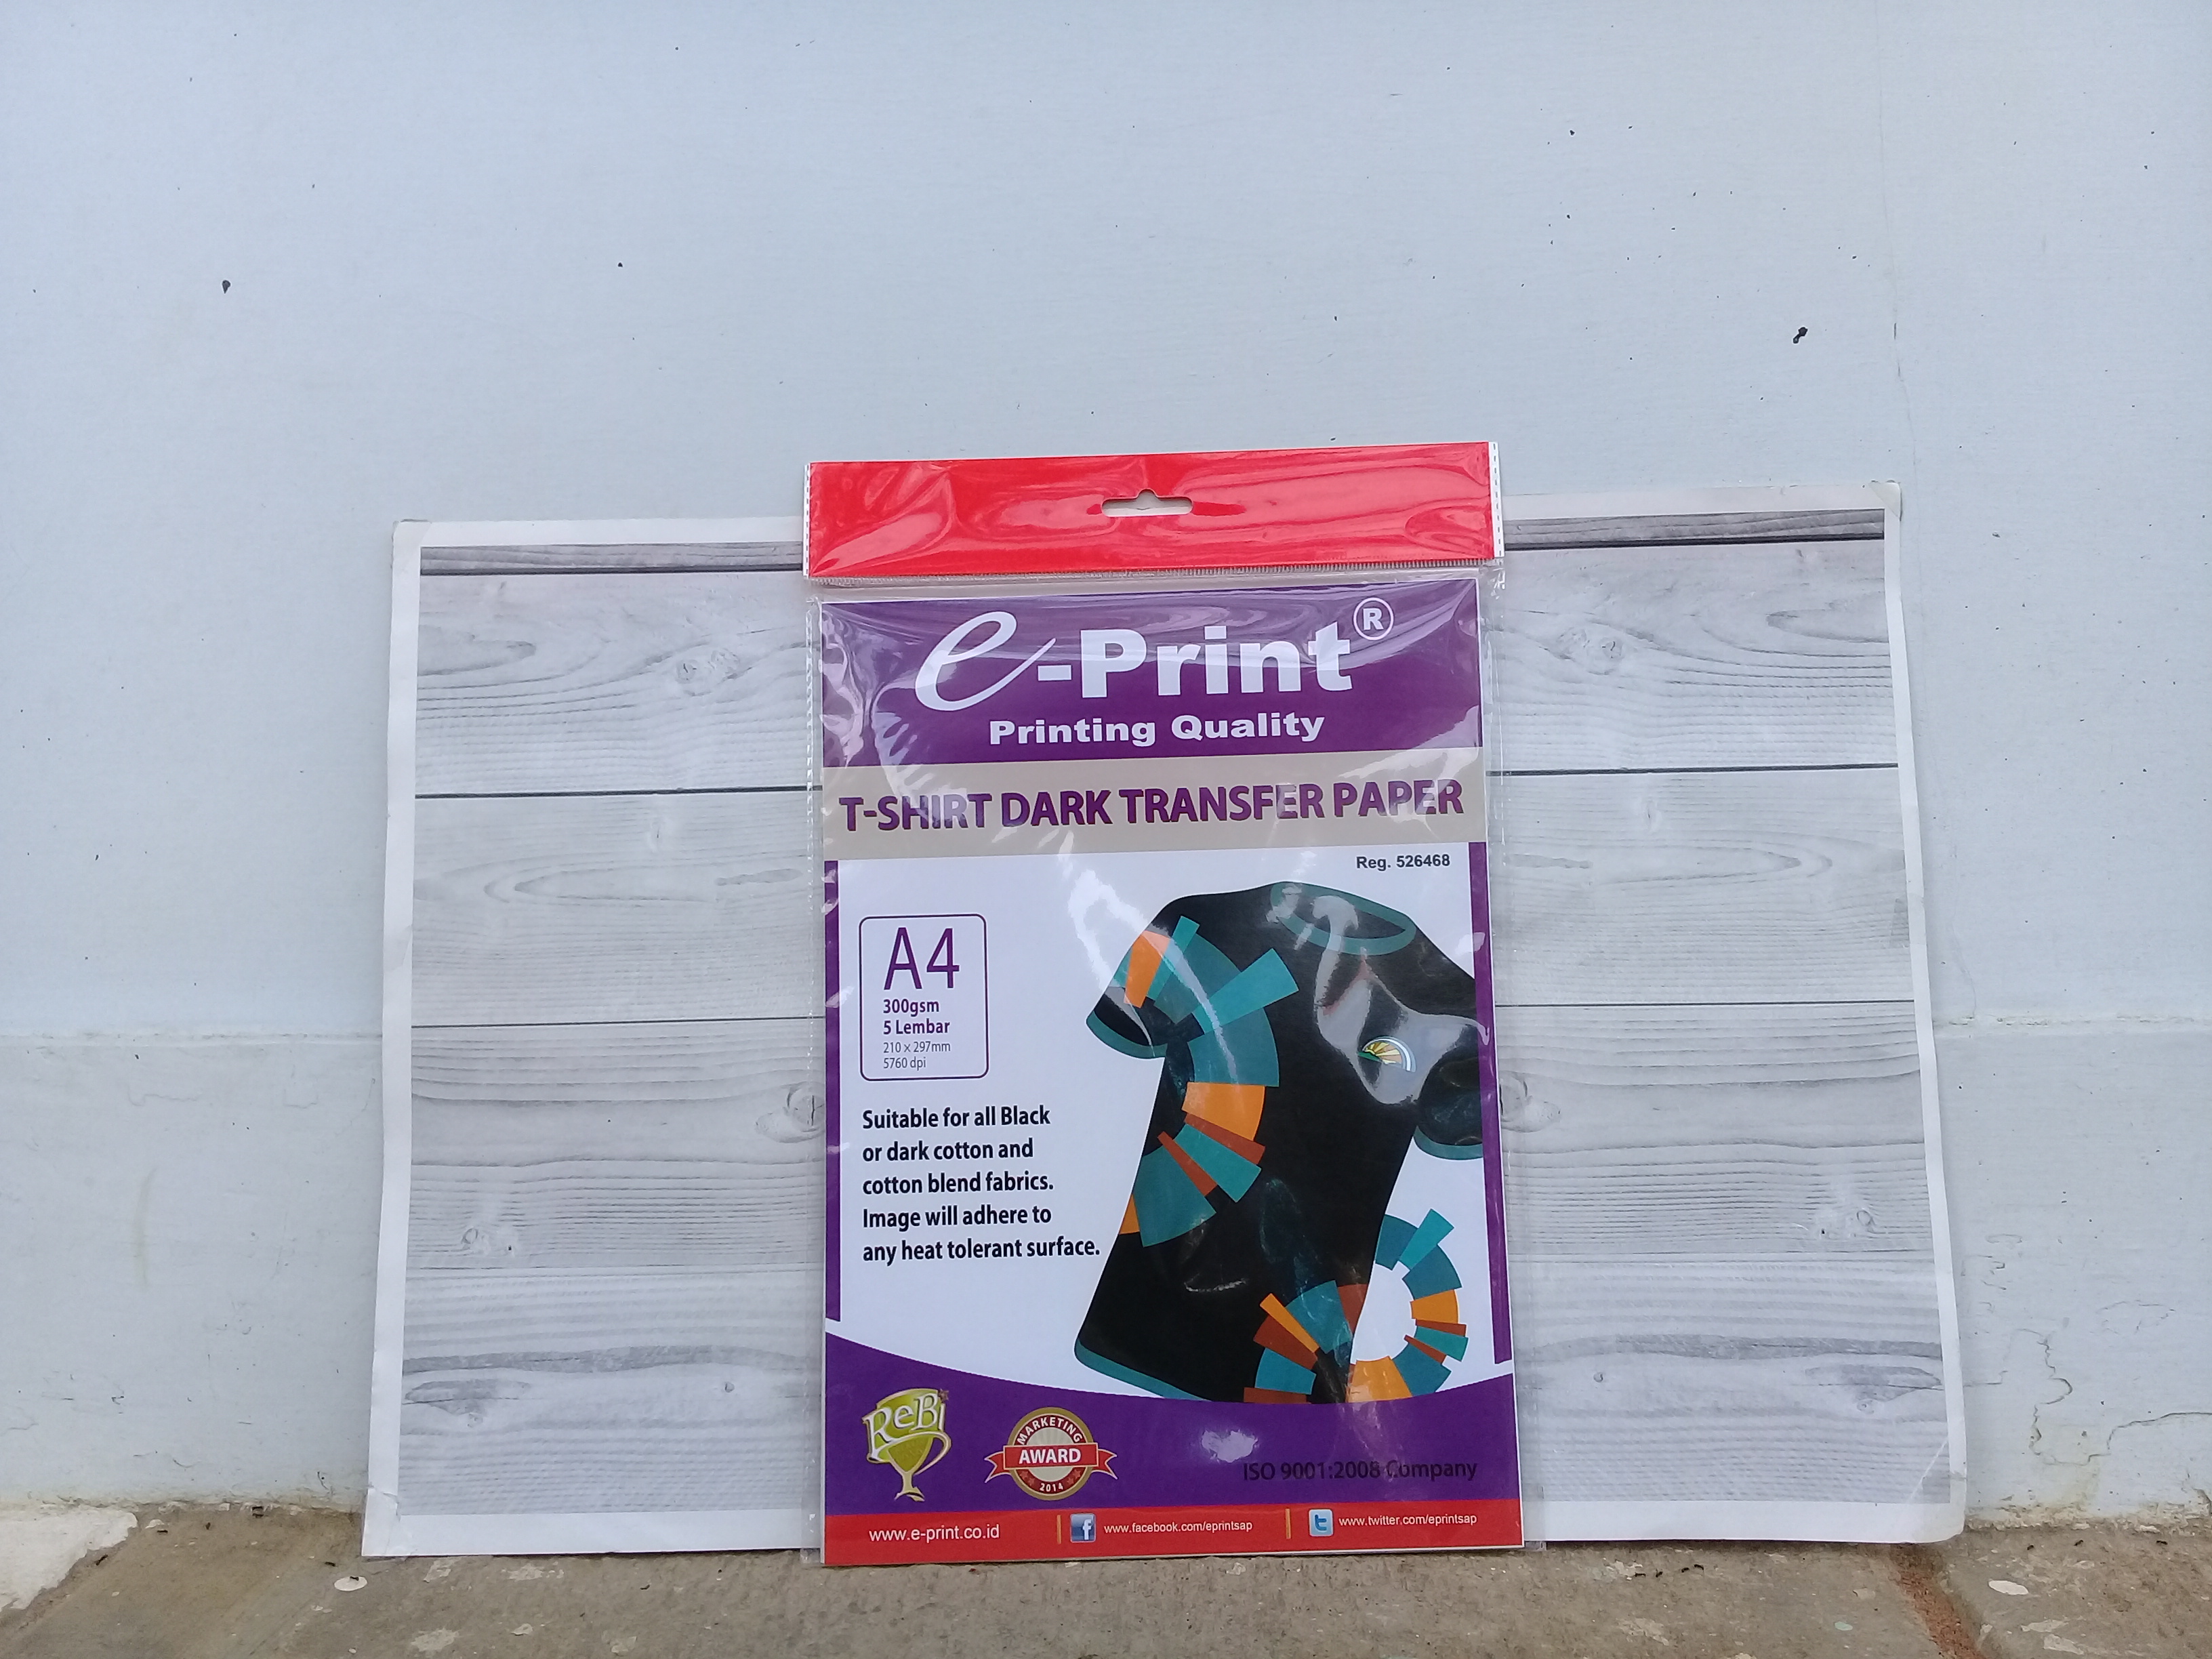
transfer, paper, t shirt paper, text, magenta, puppy, sporting group, canidae, dog breed